Rancho Los Nietos

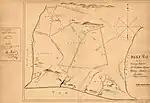
Diseño depicting Ranchos Los Alamitos, Los Cerritos, Santa Gertrudes, Los Coyotes, Las Bolsas, 1852

Rancho Los Nietos was one of the first, and the largest, Spanish land concession in Alta California. Located in present-day Los Angeles County and Orange County, California. Rancho Los Nietos was awarded to Manuel Nieto in 1784. After an appeal by the San Gabriel Mission padres, Rancho Los Nietos was later reduced and Rancho Paso de Bartolo was once again a possession of the mission. The rest of the rancho remained intact until 1834, when Governor Jose Figueroa officially declared the Rancho Los Nietos grant under Mexican rule and ordered its partition into six smaller ranchos.